Pumpkin Island Light

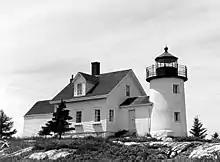
US Coast Guard photo

Pumpkin Island Light is a lighthouse on Pumpkin Island, at the northwestern entrance to Eggemoggin Reach, a channel running northwest to southeast between Penobscot Bay and Blue Hill Bay on the central-eastern coast of Maine. The light station was established in 1854 and discontinued in 1933. It was listed on the National Register of Historic Places as Pumpkin Island Light Station on February 1, 1988. The island and former light station are privately owned.